Le Plessis-Grimoult

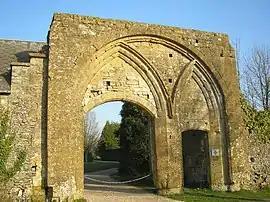
Abbey ruins

Le Plessis-Grimoult is a former commune in the Calvados department in the Normandy region in northwestern France. On 1 January 2017, it was merged into the new commune Les Monts d'Aunay.